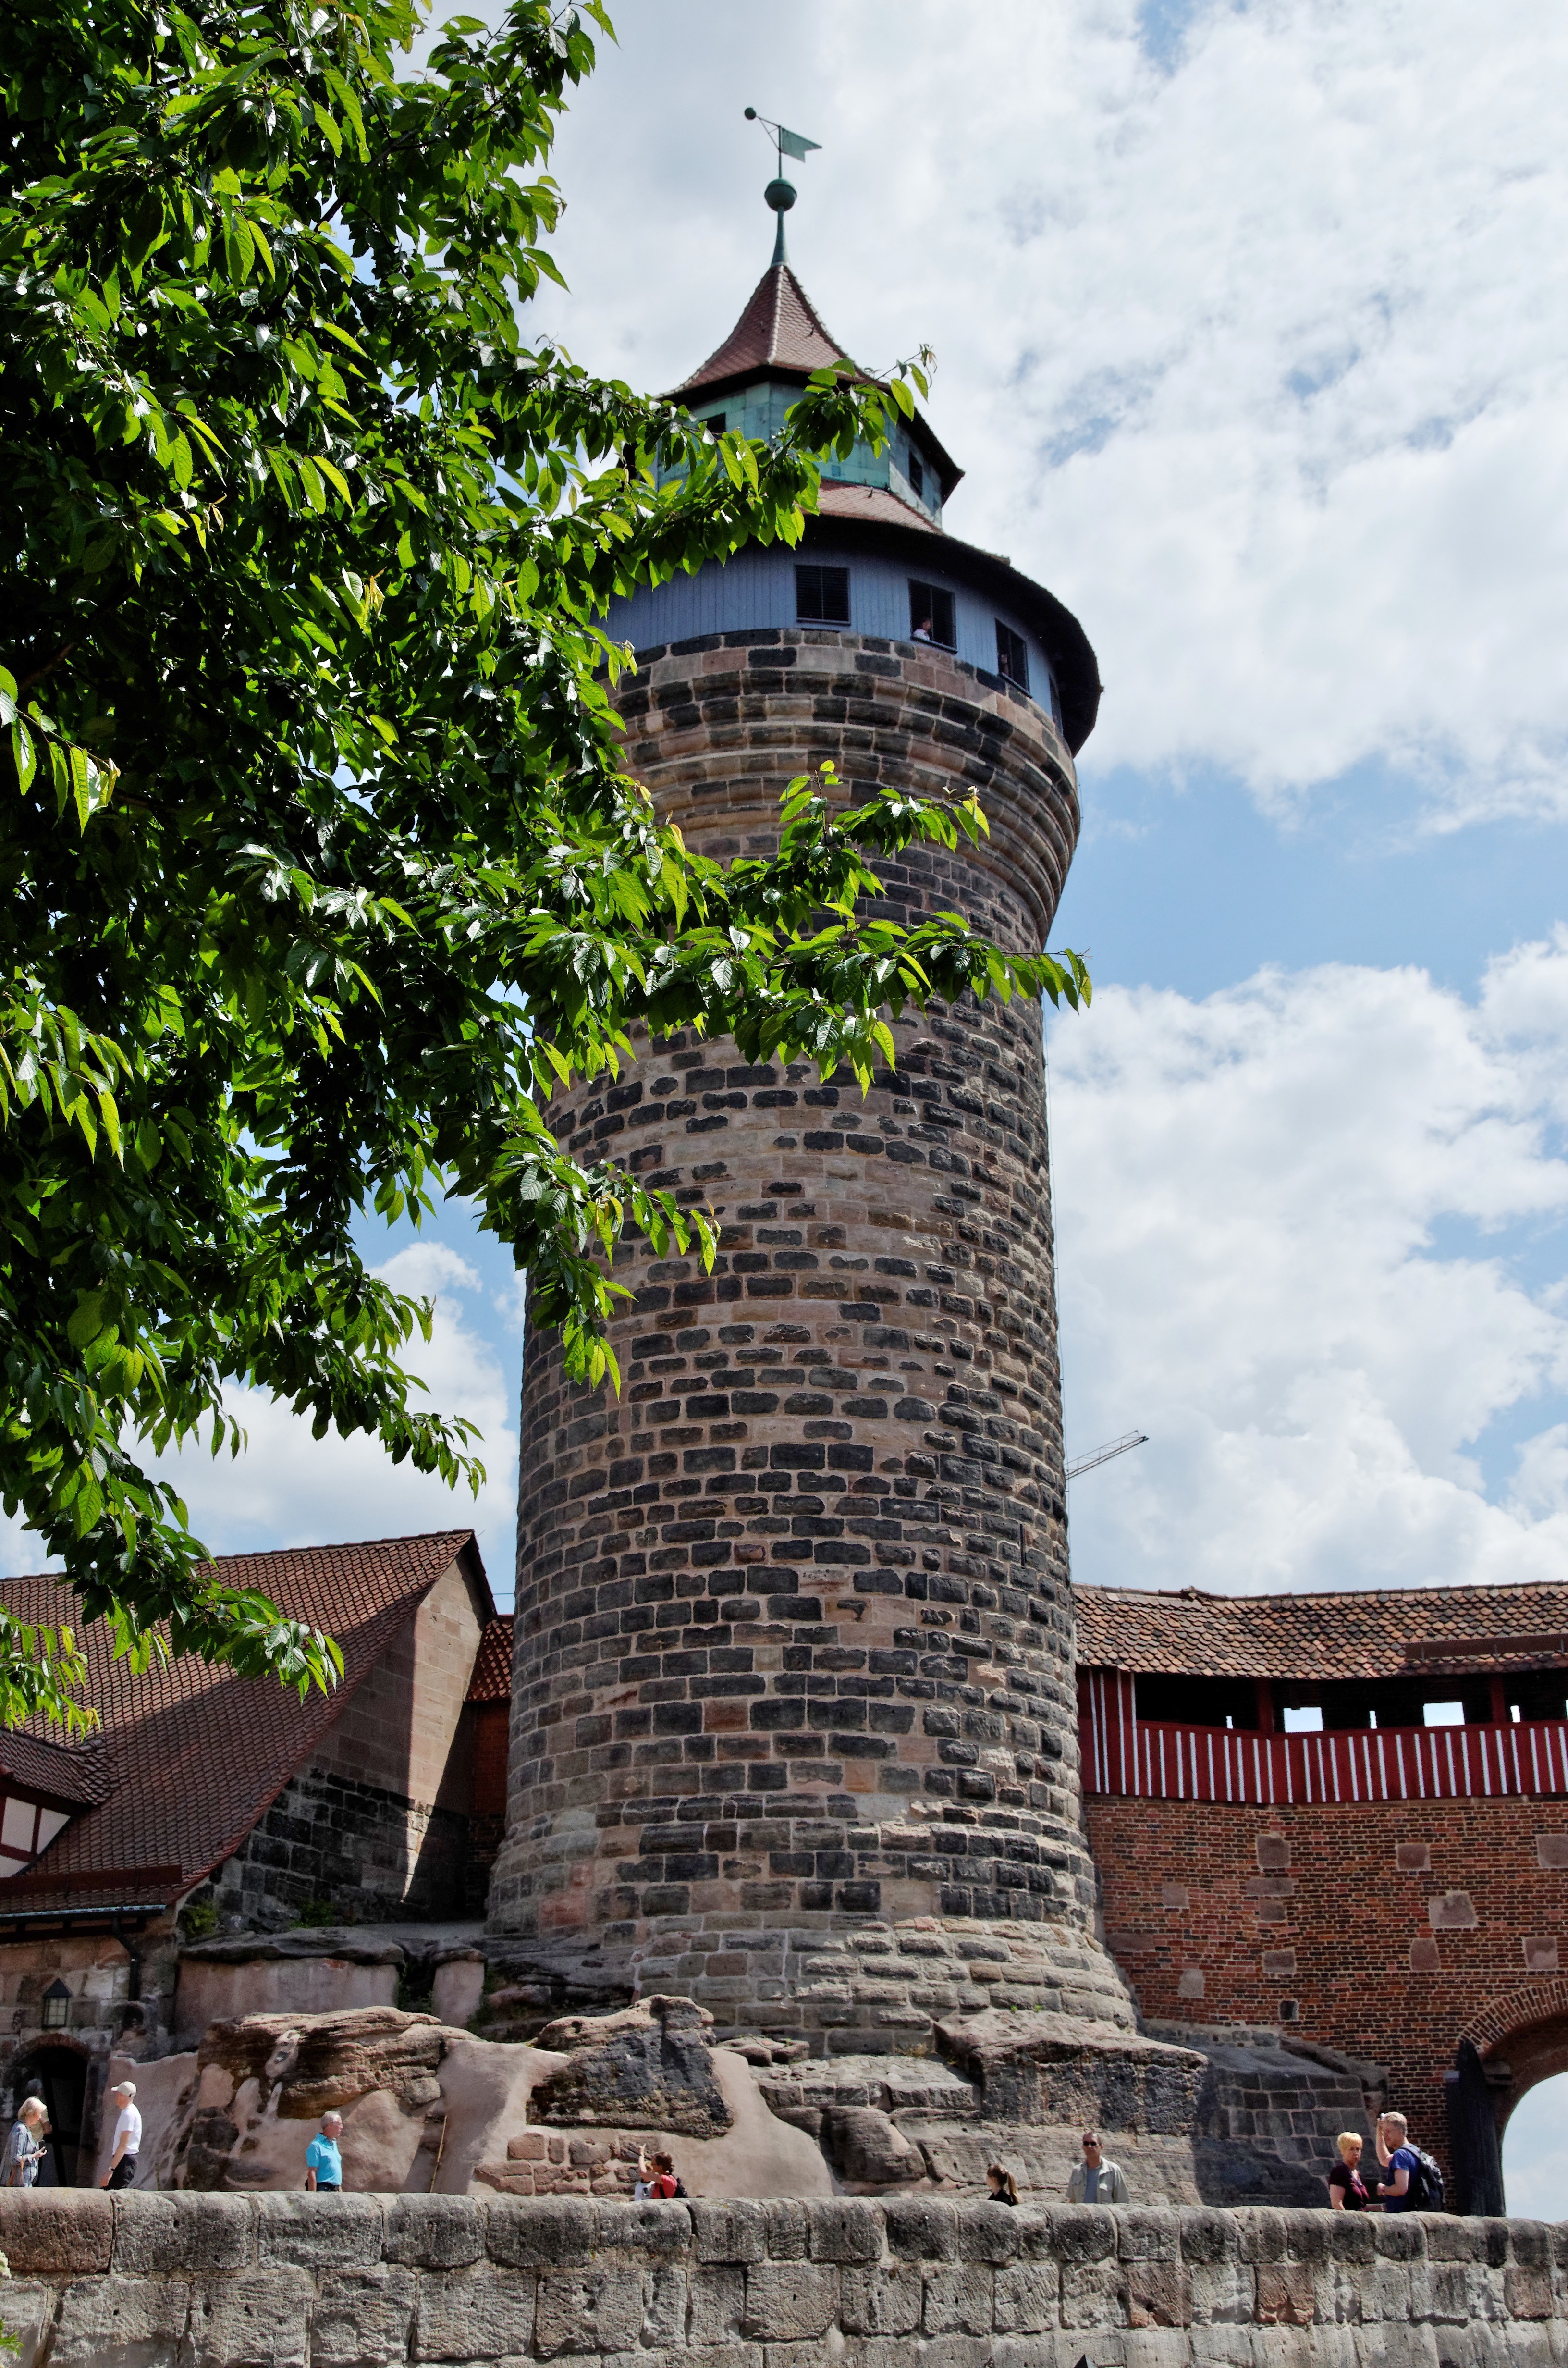
tower, castle, landmark, tourism, historically, nuremberg, castle tower, ancient history, imperial castle